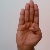
The image shows a hand gesture representing the letter 'B' in Indian Sign Language.